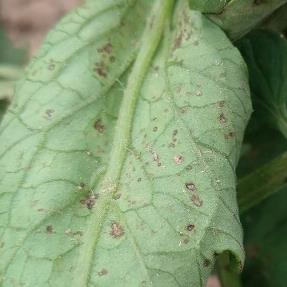
Crop: Tomato
Condition: alternaria-d